Eugénio de Castro

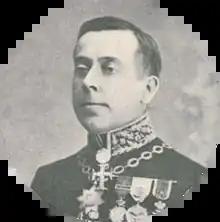
Eugénio de Castro (circa 1913)

Eugénio de Castro e Almeida (March 4, 1869 in Coimbra, Portugal – August 17, 1944) was a Portuguese writer and a poet. He was a professor at the Faculty of Letters at the University of Coimbra and attended Escola Normal Superior in the same university.